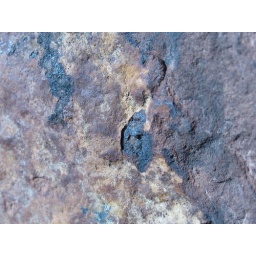
Stone house in Manassas Battlefield, texture of rock siding